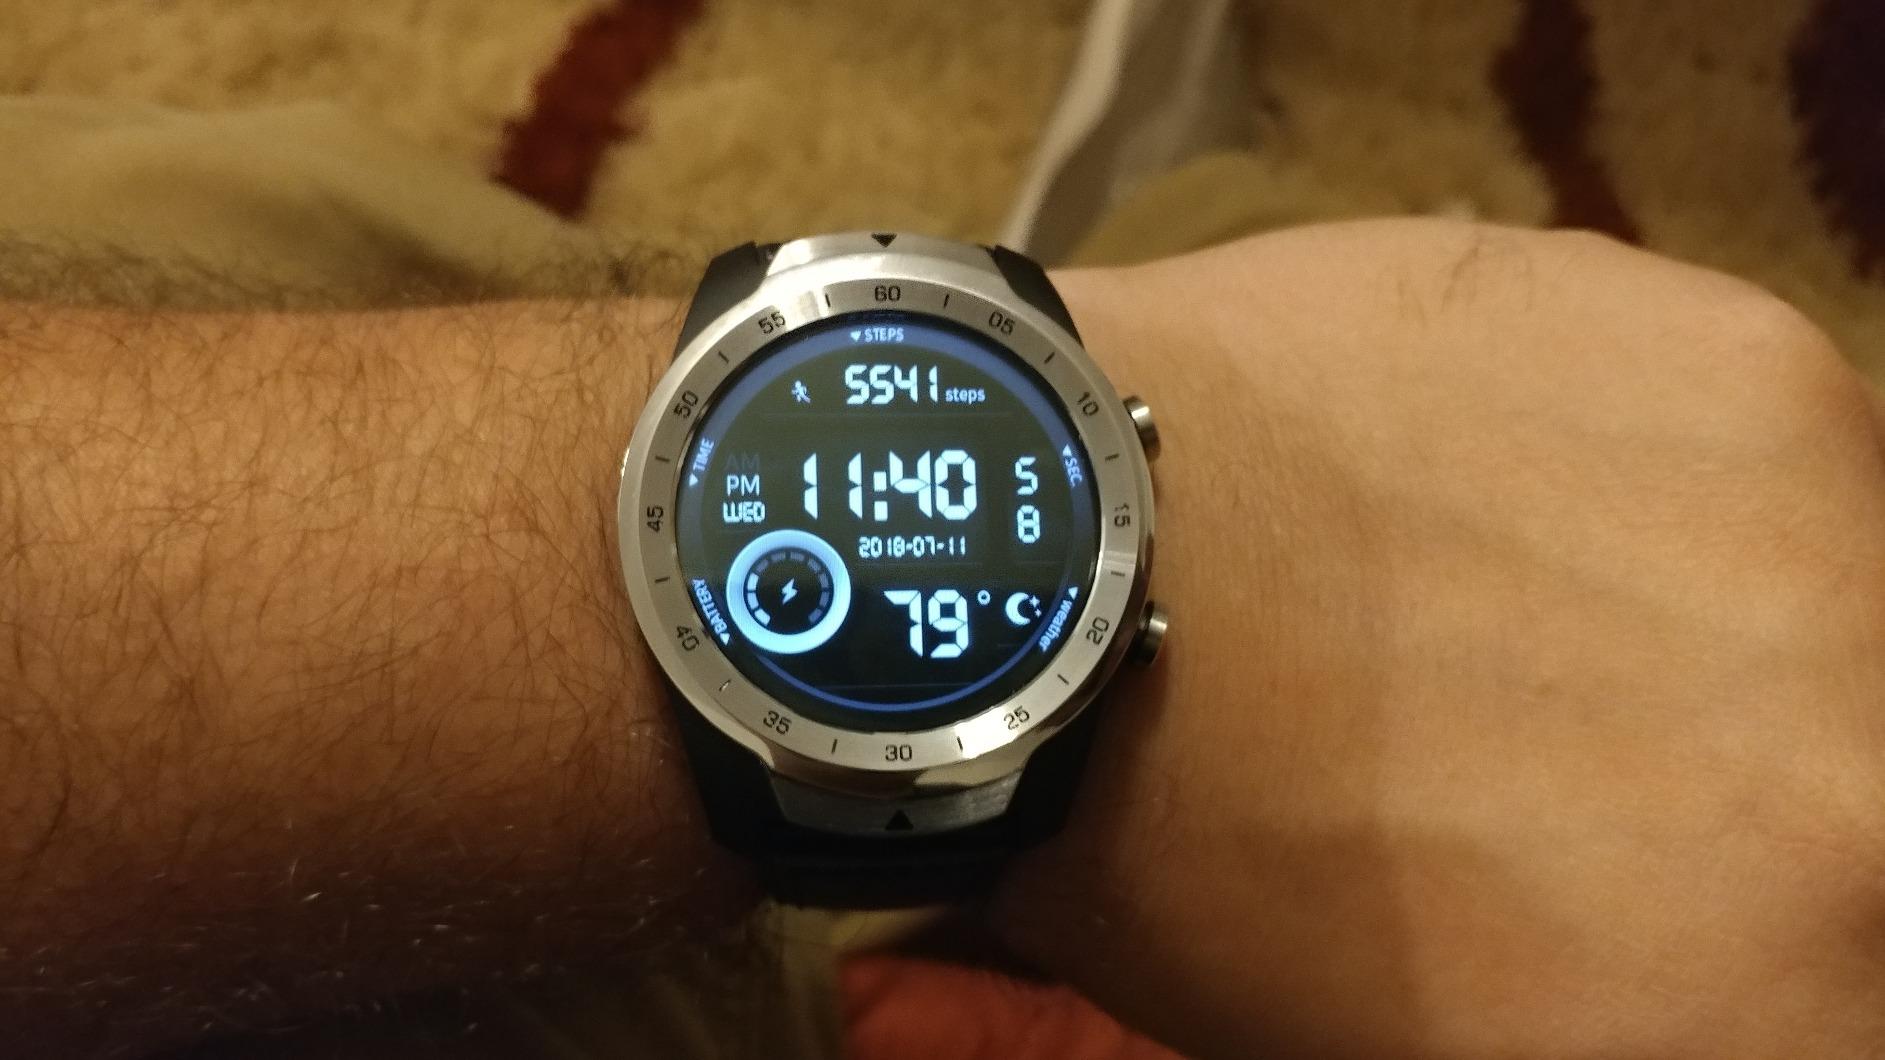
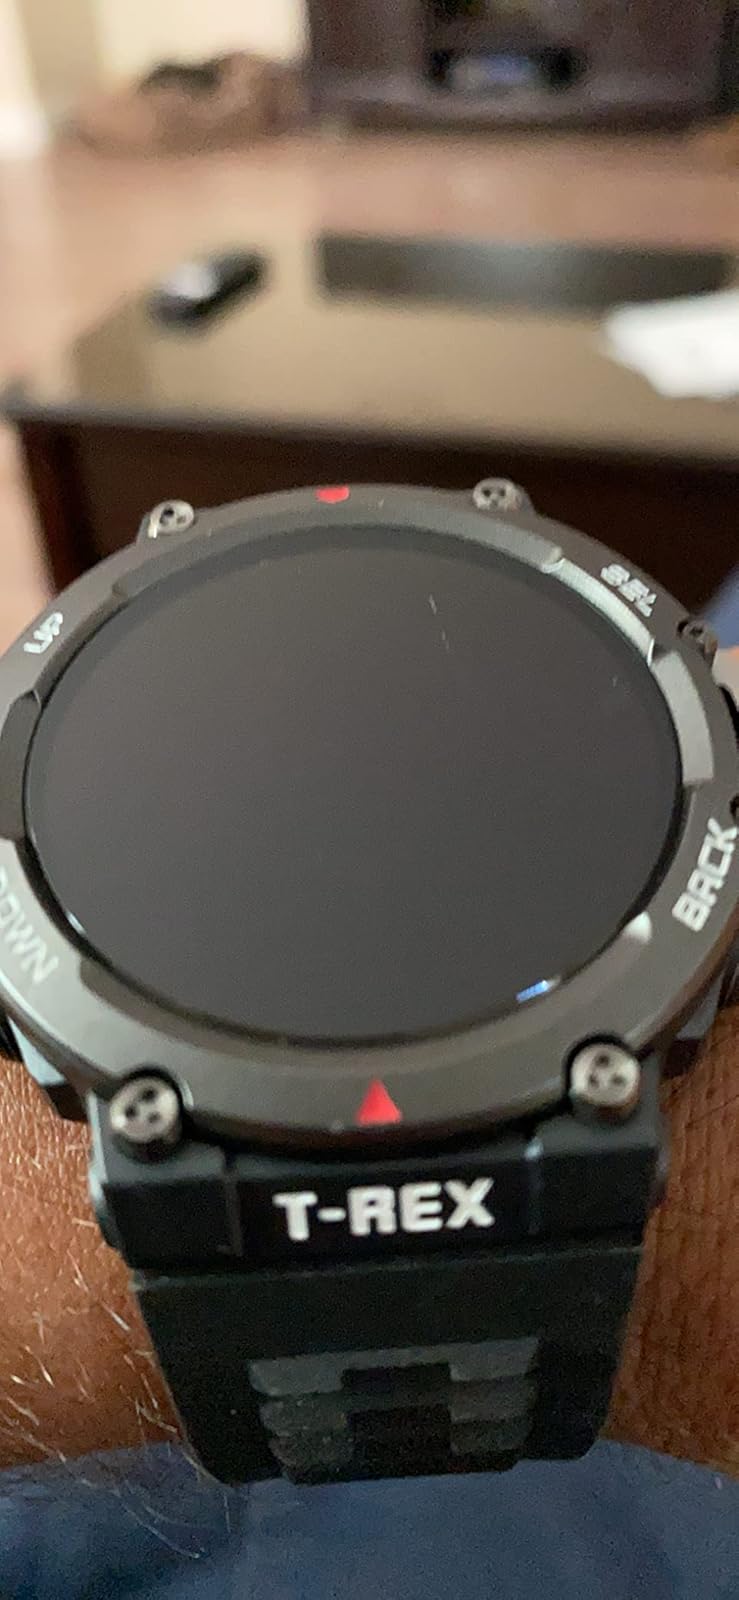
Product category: smartwatch
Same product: no